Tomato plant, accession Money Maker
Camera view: tilt-top (135 deg); turntable rotation: 180 degrees
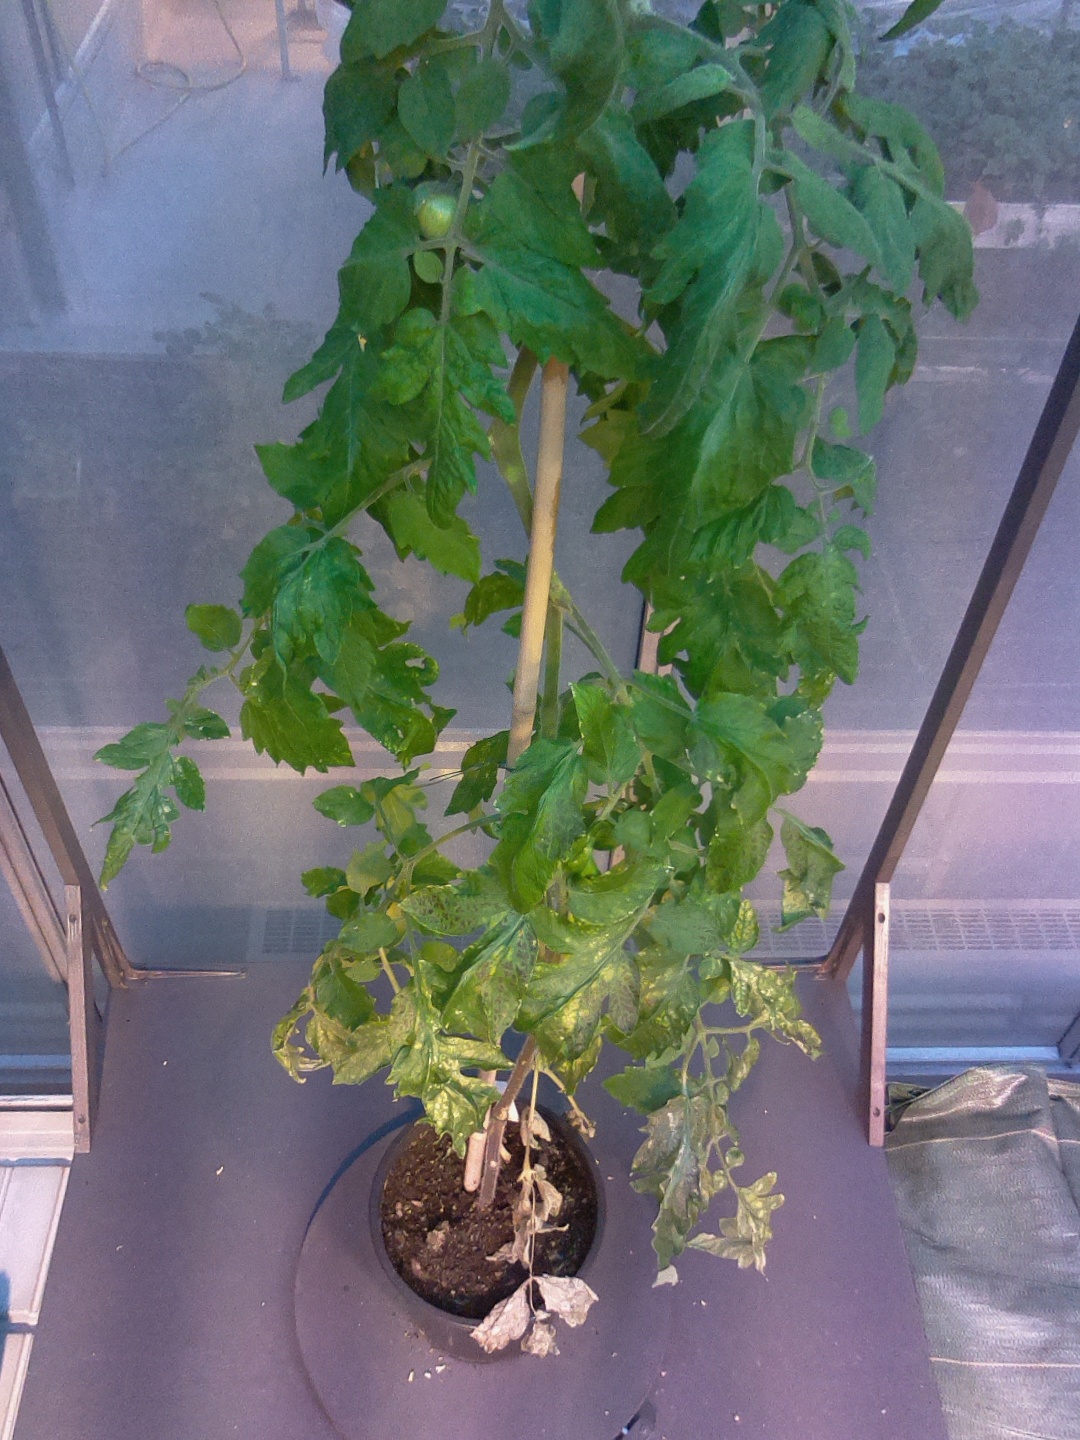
BBCH growth stage 71: 10%-20% of final fruit size